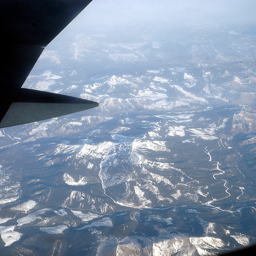
a view from a airplane of the ground
An airplane is flying over a mountain range.
A view of some snowy mountains from an airplane.
a plane looking over an rugged terrain
Snowy mountain tops as seen from a plane window.